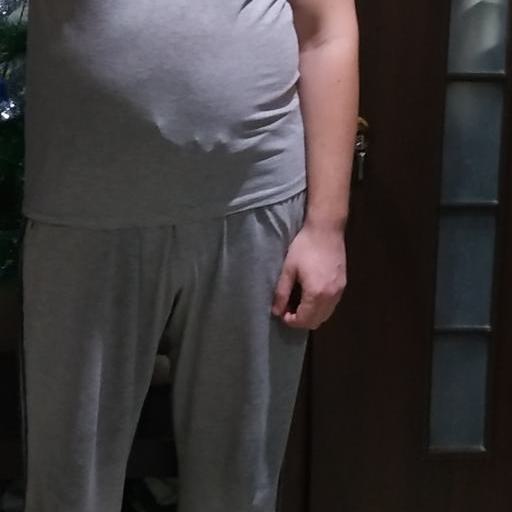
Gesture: no_gesture